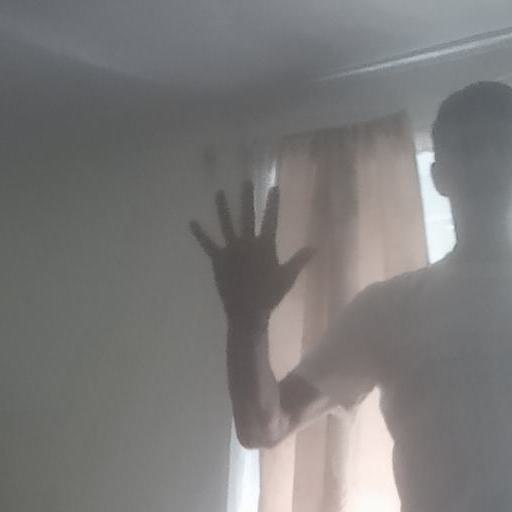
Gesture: palm